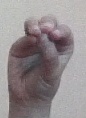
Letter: ha